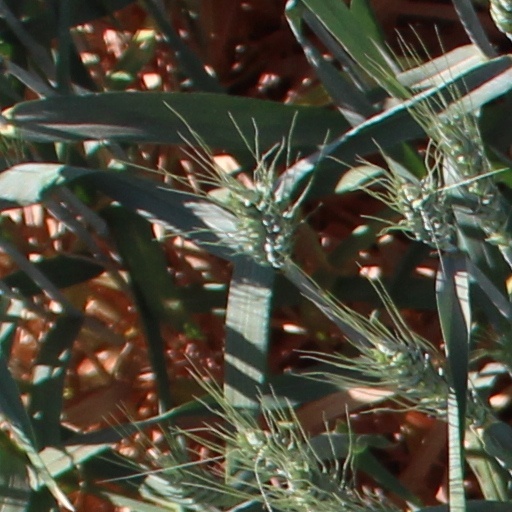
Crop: wheat